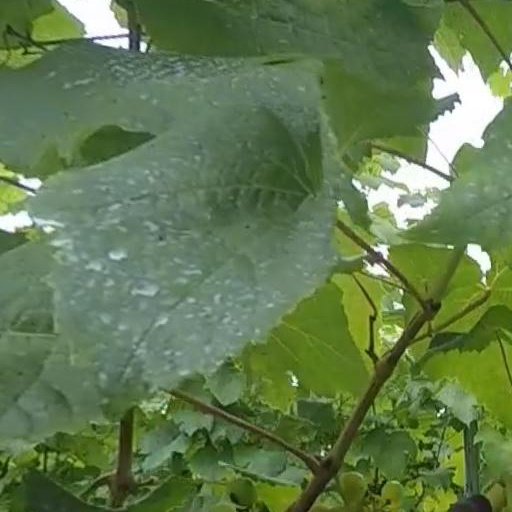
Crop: grape